Lawrenceville School

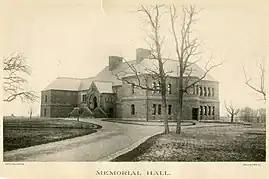
Woods Memorial Hall in 1886

In 1986, the old campus core of Lawrenceville School (built in 1884–85) was declared a National Historic Landmark. The landscape designer Frederick Law Olmsted planned the campus and grounds, and the Peabody & Stearns architectural firm designed the buildings, including Memorial Hall (now Woods Memorial Hall), which the National Park Service cited for the "richness of [its] materials" and "the high quality of the decorative details." The campus core also includes a gymnasium, the headmaster's house, the Circle House dormitories, and a chapel. The landmark covers ; the present-day campus includes over 700 acres.